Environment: real
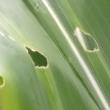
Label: fall_armyworm